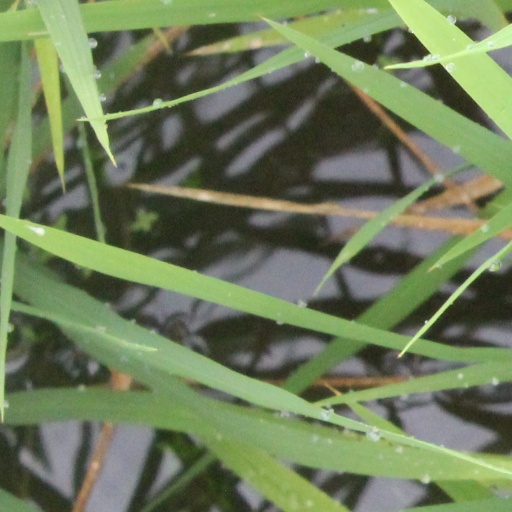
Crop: rice